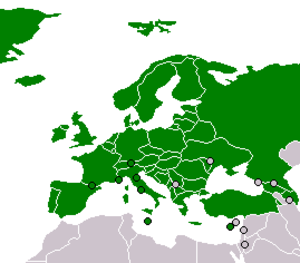
La Conférence européenne des administrations des postes et télécommunications ou CEPT a été créée le 26 juin 1959 comme entité de coordination entre les organismes des postes et de télécommunications des États européens. Le sigle CEPT est utilisé dans sa forme française dans les autres langues.